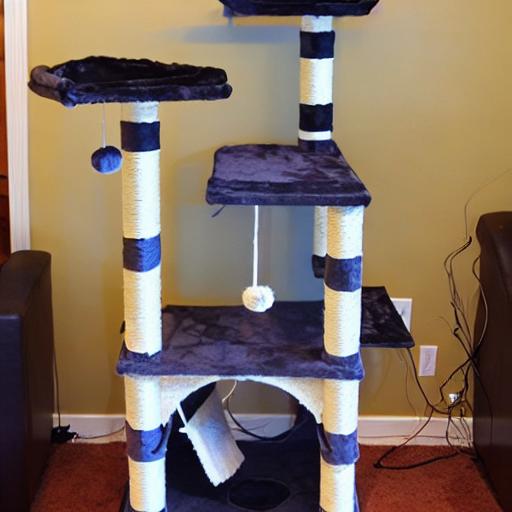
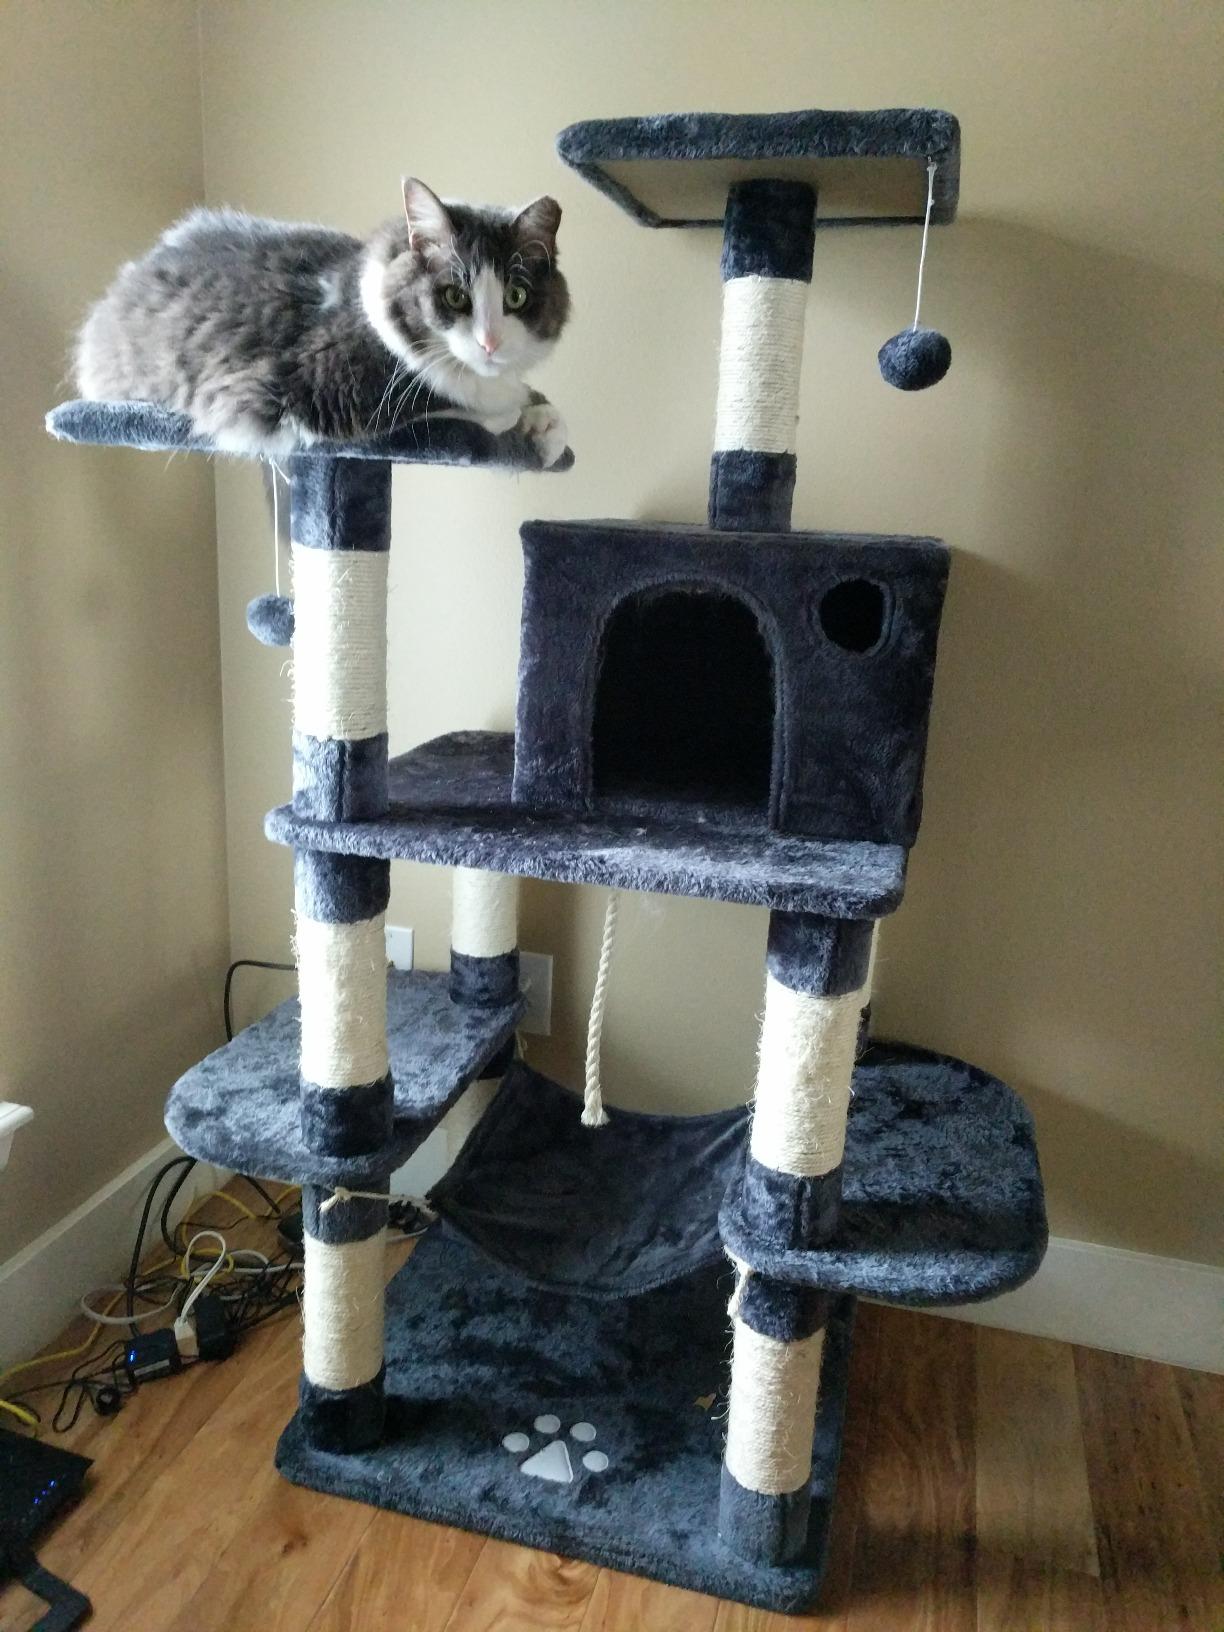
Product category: items_cat tree
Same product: no